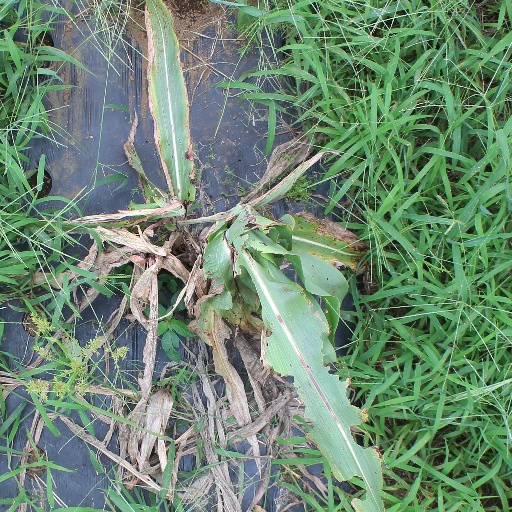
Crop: sorghum